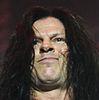
Age: 39